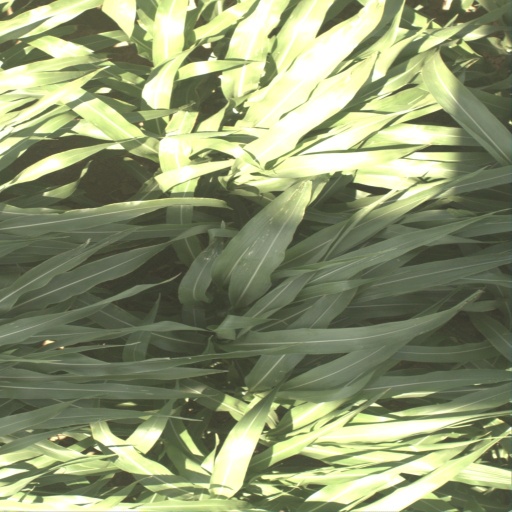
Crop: sorghum